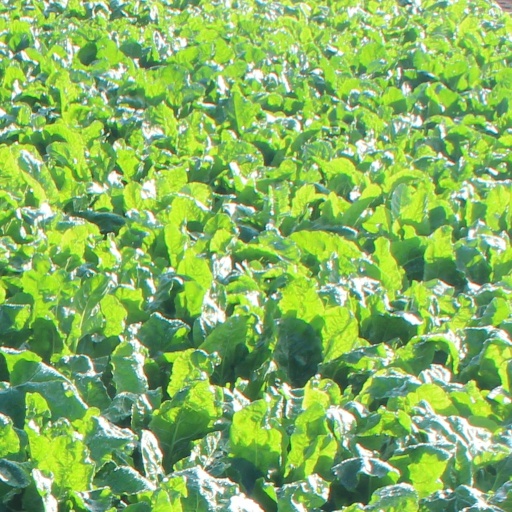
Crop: sugar beet